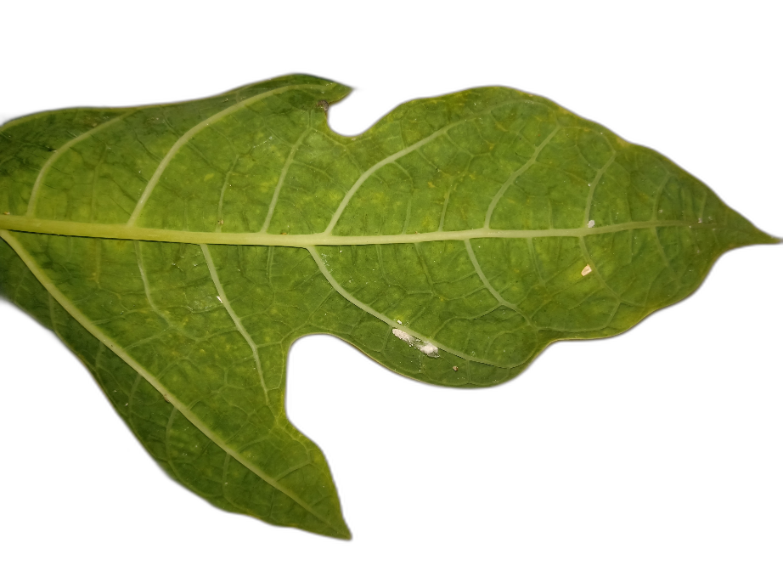
Crop: Papaya
Label: Carica_Insect_Hole